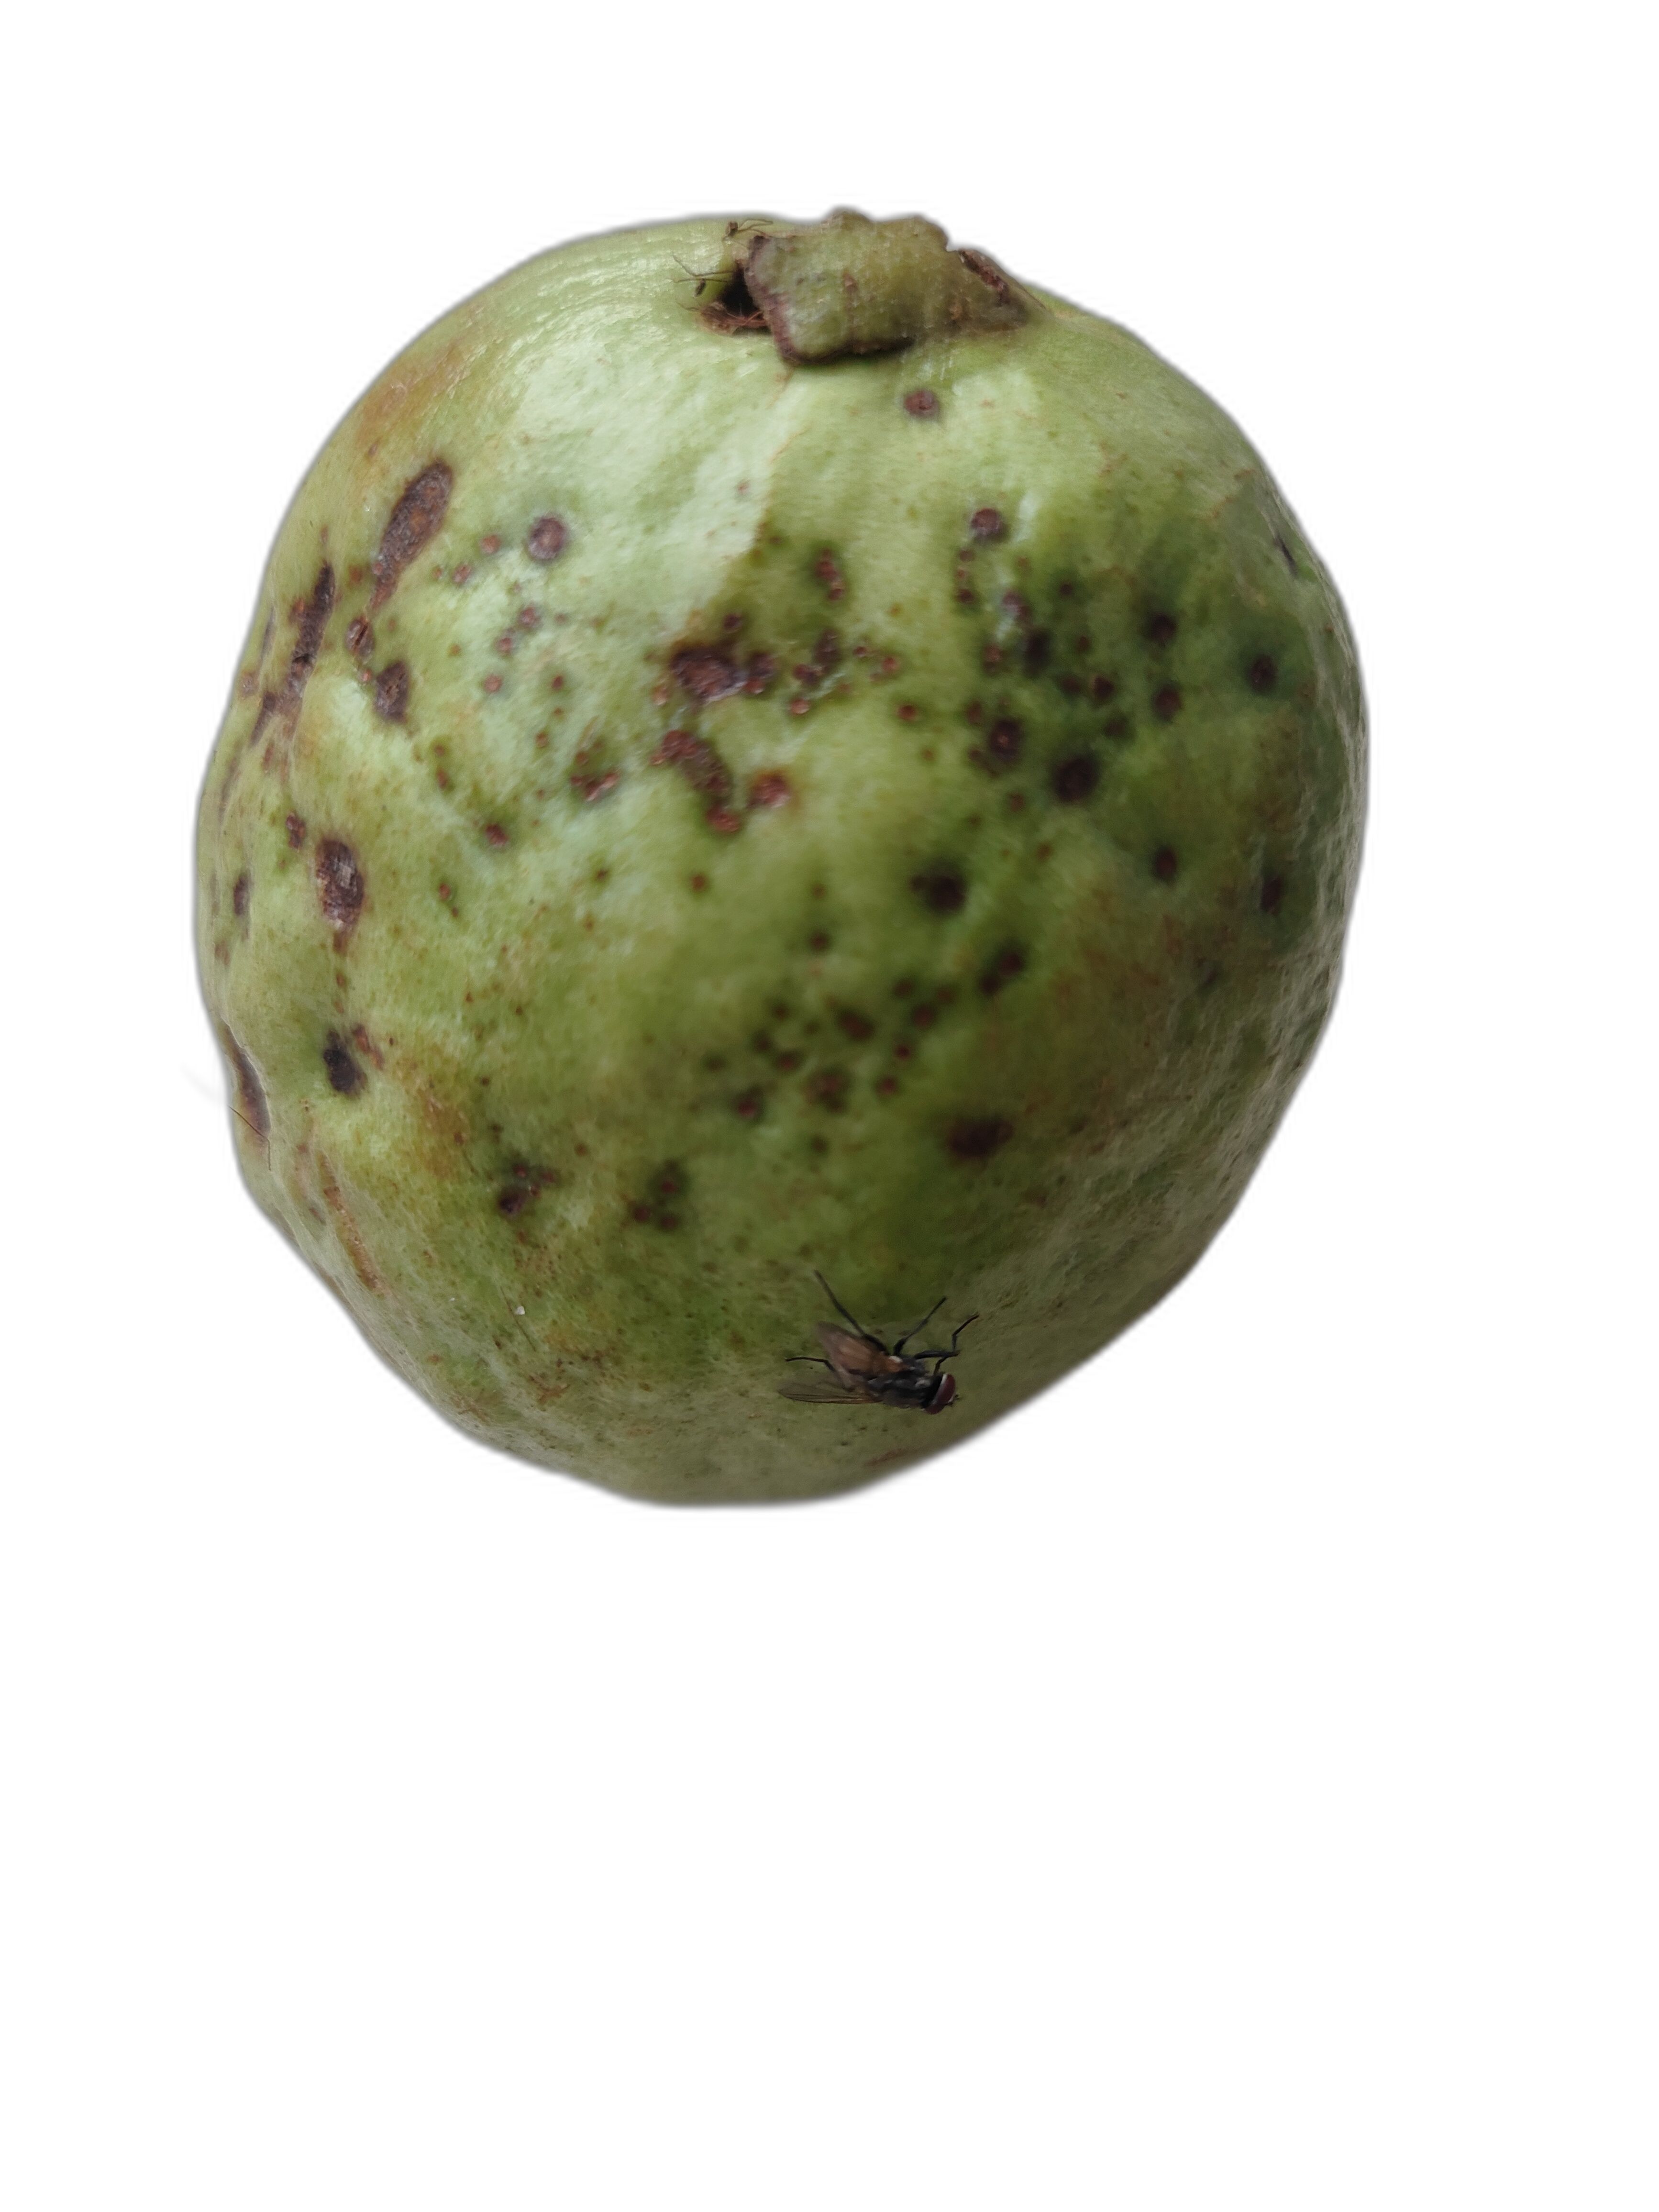
Plant part: fruit
Disease: Anthracnose